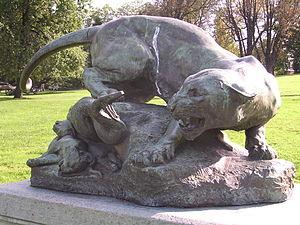
Georges Gardet: Drame au désert (1891, bronze, Paris, Parc Montsouris, France) Auteur
Le parc Montsouris est un jardin public situé dans le quartier du même nom, dans le sud de Paris, dans le 14ᵉ arrondissement. Pendant méridional du parc des Buttes-Chaumont, ce parc à l'anglaise aménagé à la fin du XIXᵉ siècle s'étend sur 15 hectares. Le parc abrite un grand nombre d'espèces d'oiseaux. Il y est planté de nombreux arbres.
Georges Gardet, né le 11 octobre 1863 dans le 6ᵉ arrondissement de Paris et mort dans la même ville en 1939, est un sculpteur animalier français.